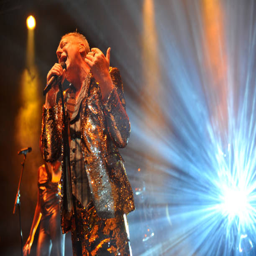
synthpop artist of synthpop artist performs on stage .